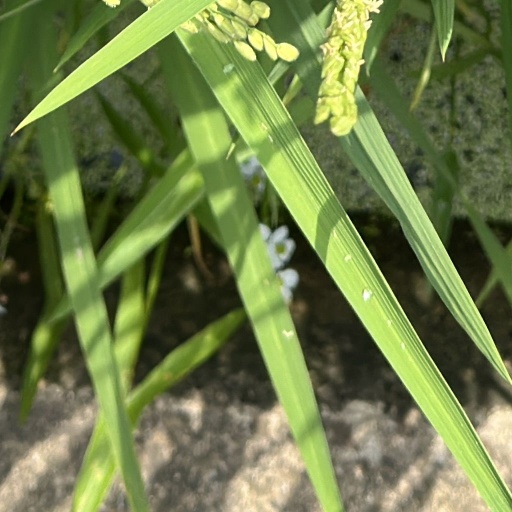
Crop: rice